Syphon Filter: The Omega Strain

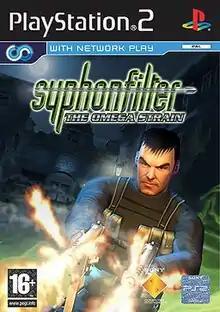
PAL region cover art

Syphon Filter: The Omega Strain is a 2004 third-person shooter video game developed by Sony Bend and published by Sony Computer Entertainment for the PlayStation 2. It is the fourth installment in the "Syphon Filter" franchise and the first to not be released on the PlayStation.